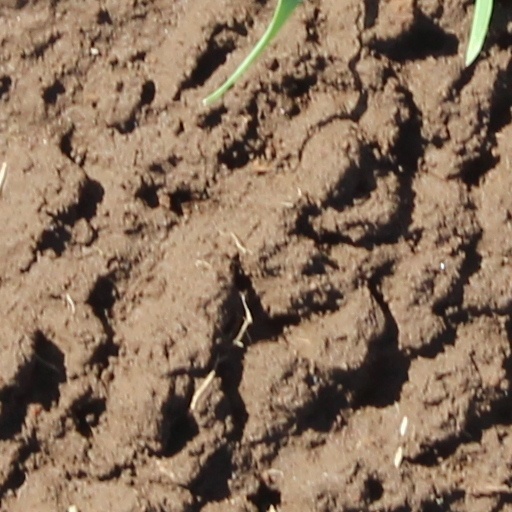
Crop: wheat